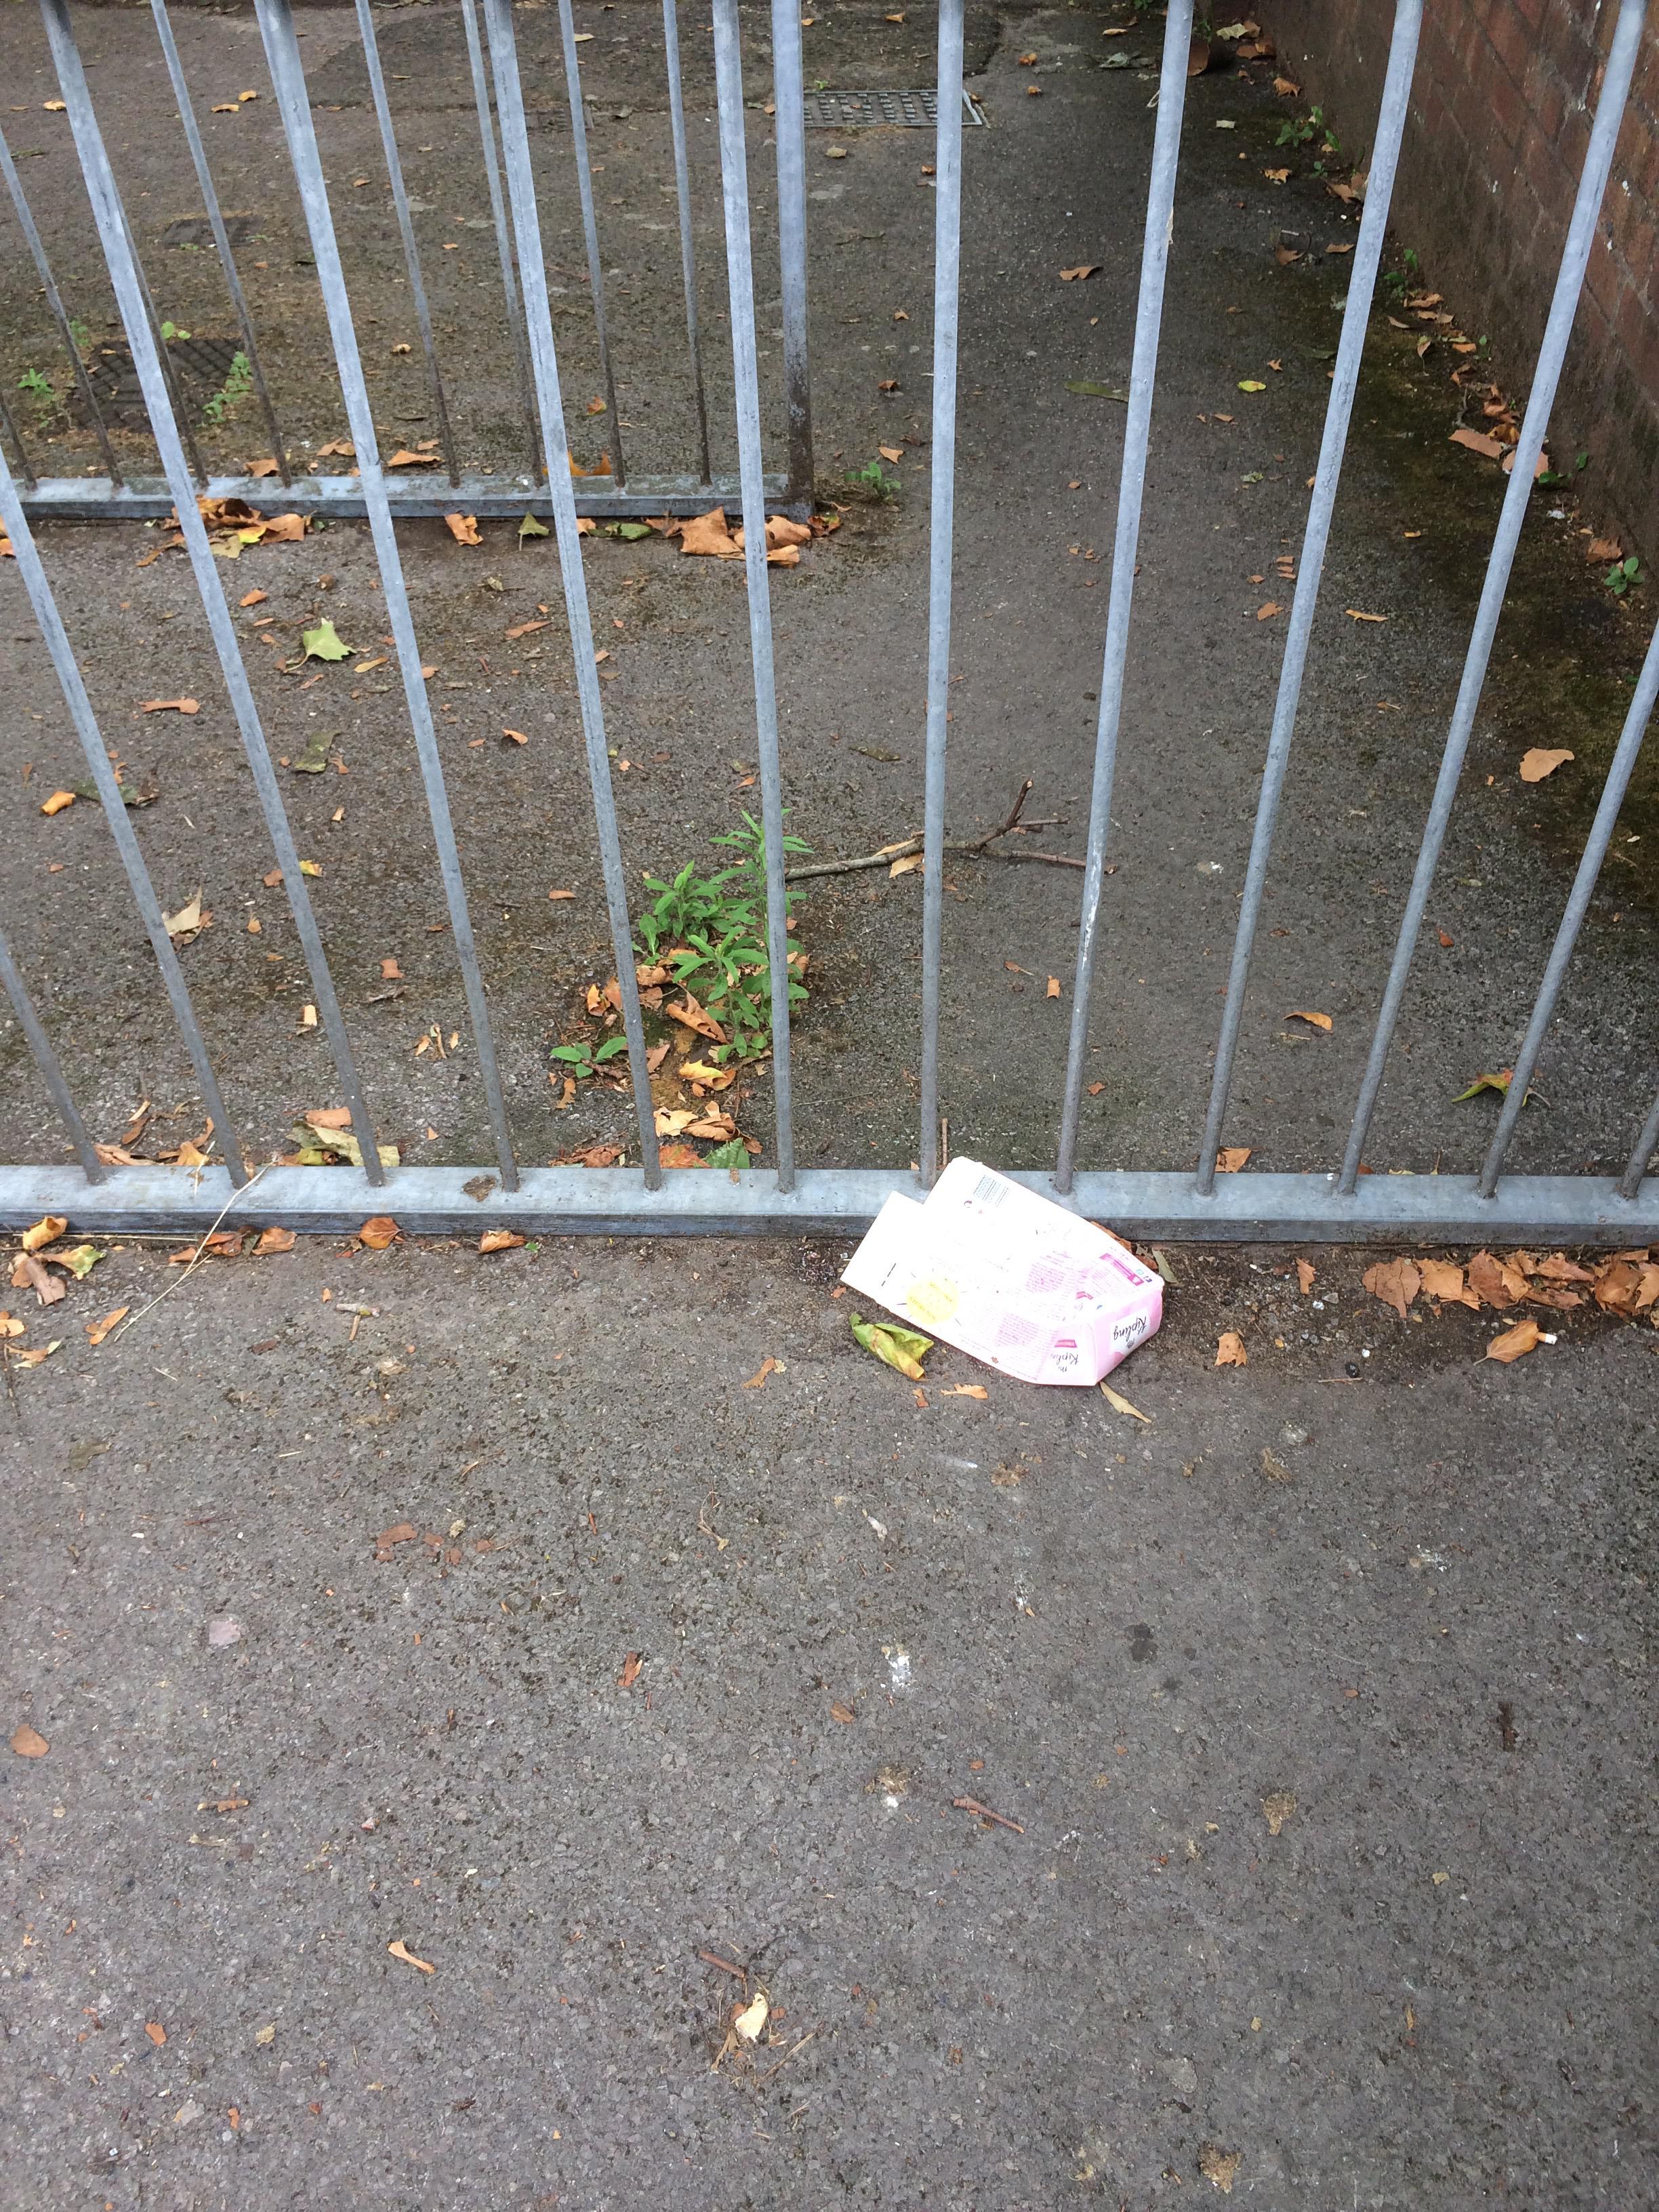
Object: Other carton (Carton)